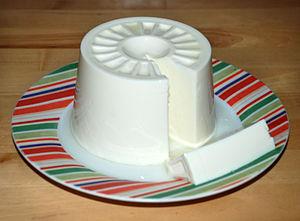
Le fromage de Burgos est un fromage espagnol typique de la province de Burgos en Castille.